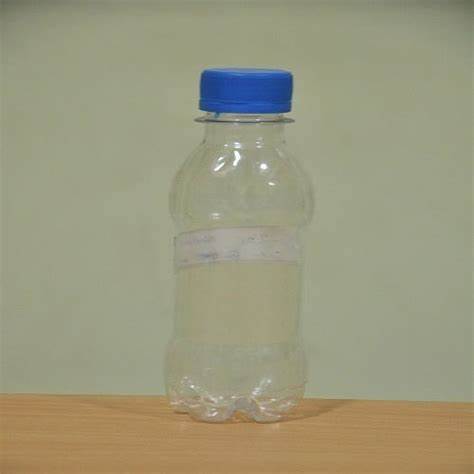
Waste category: plastic